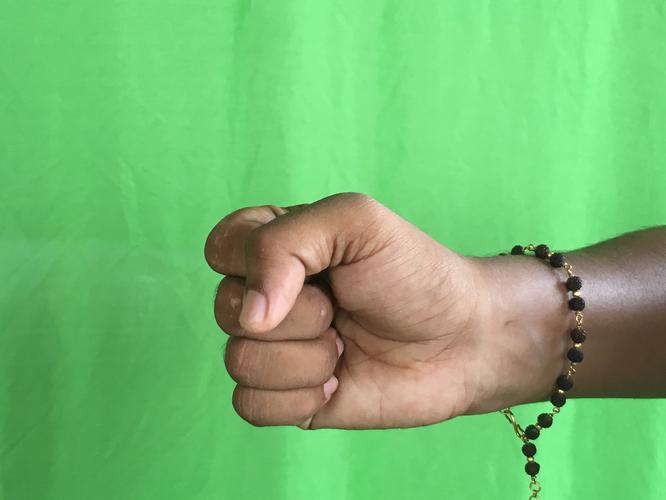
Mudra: Mushti
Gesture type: single_hand